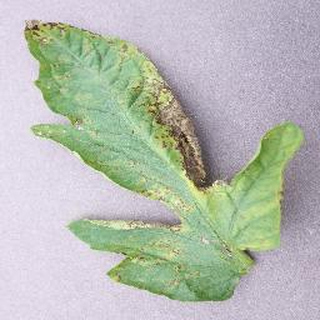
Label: tomato_septoria_leaf_spot